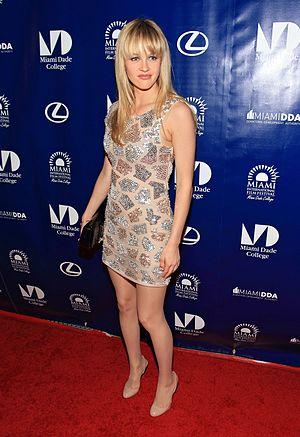
Ambyr Childers, née le 18 juillet 1988, à Cottonwood, est une actrice américaine.
You, ou Parfaite au Québec, est une série télévisée américaine développée par Greg Berlanti et Sera Gamble, diffusée depuis le 9 septembre 2018, d'abord sur la chaîne Lifetime pour sa première saison puis sur le service Netflix depuis la deuxième.